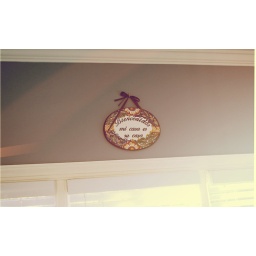
This is hanging above the windows next to the kitchen table.